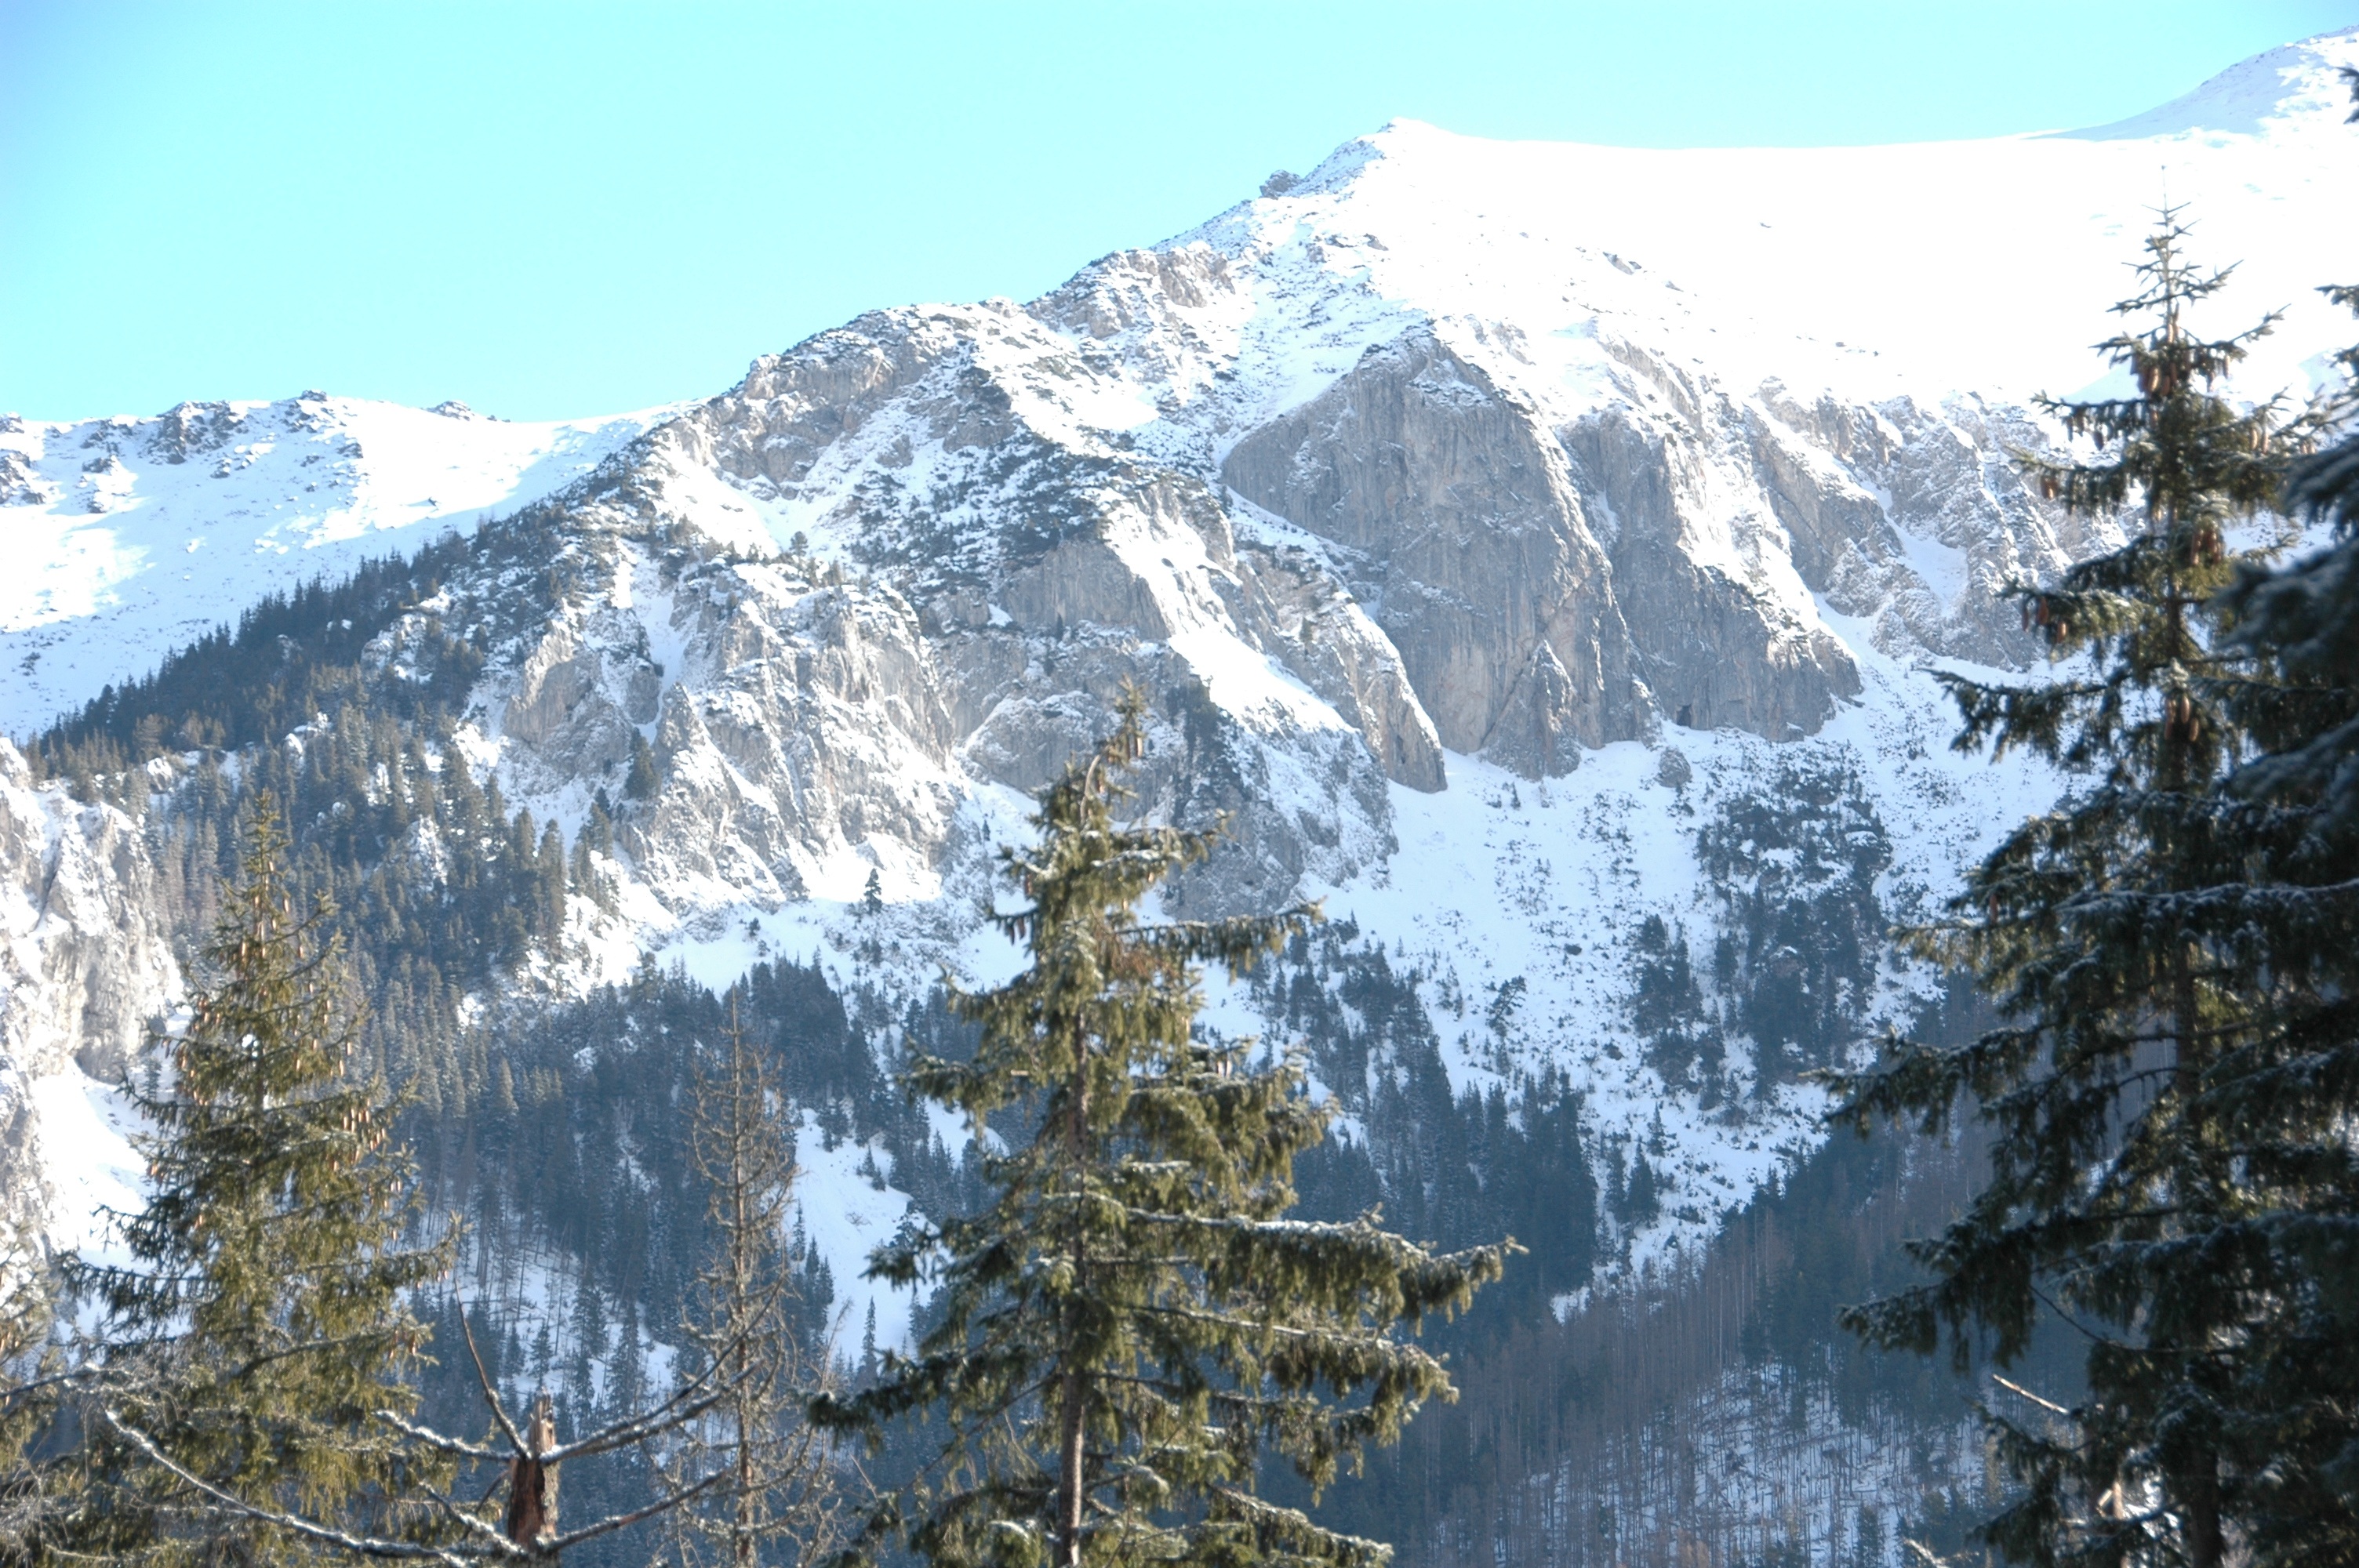
wilderness, mountain, snow, winter, adventure, mountain range, weather, ridge, summit, mountains, alps, cirque, tatry, landform, mountain pass, geographical feature, mountainous landforms, geological phenomenon